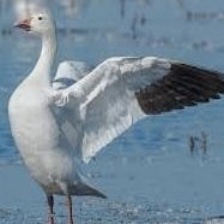
Species: SNOW GOOSE
Scientific name: ANSER CAERULESCENS
ImageNet parent category: goose